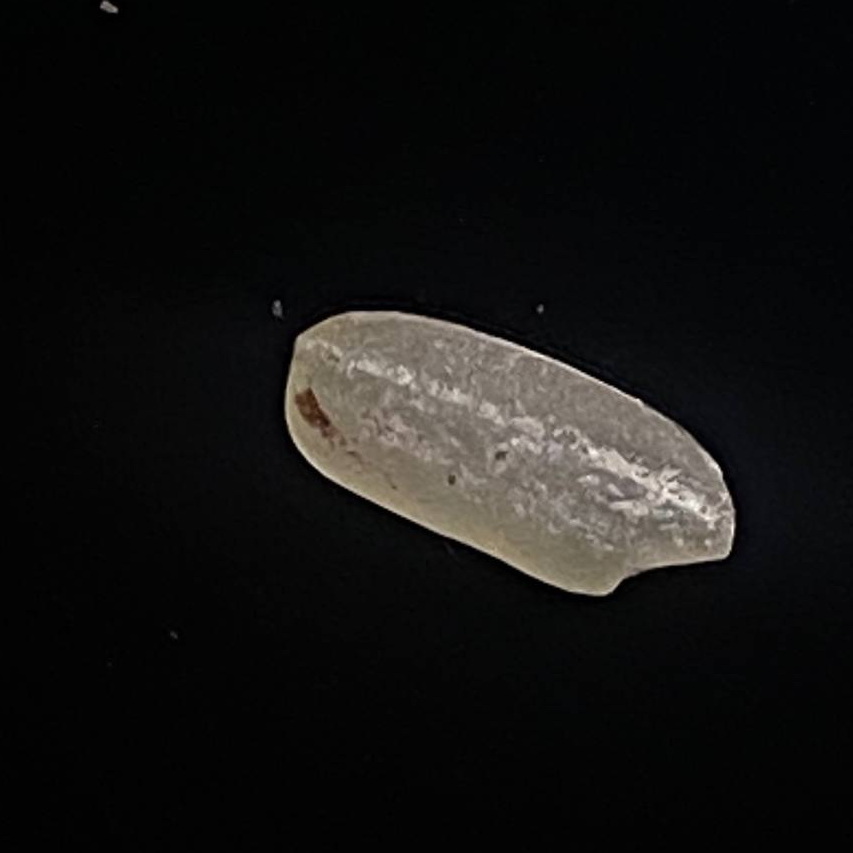
Rice variety: Amon